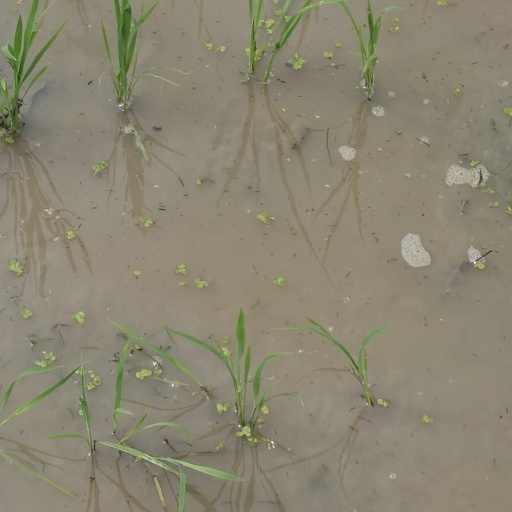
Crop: rice